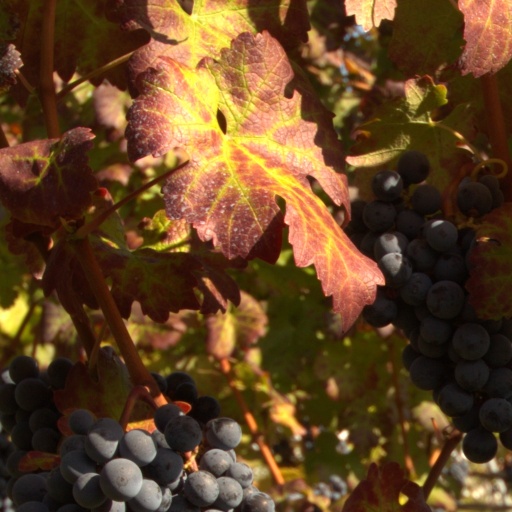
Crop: grape